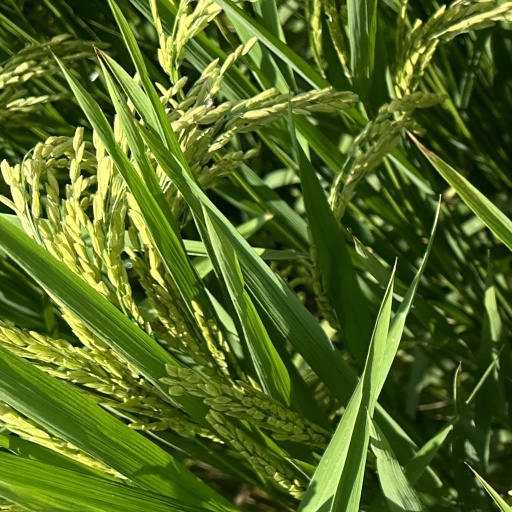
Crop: rice